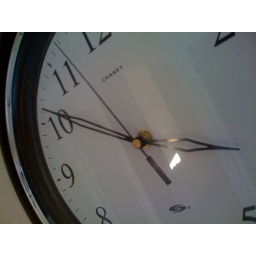
The clock in my house just keeps on ticking.